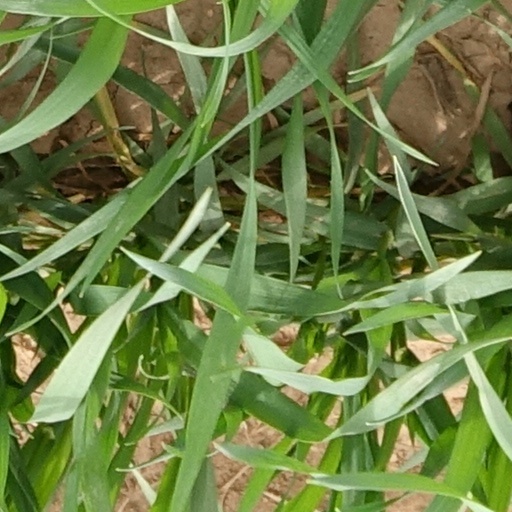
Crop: wheat